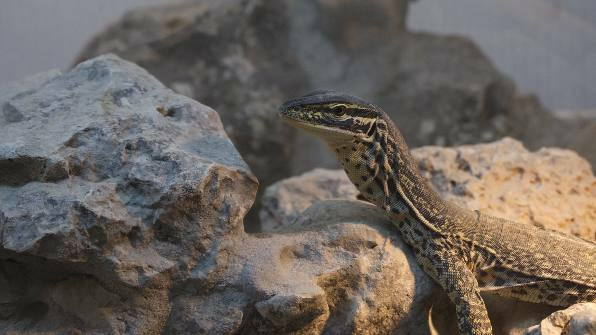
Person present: No